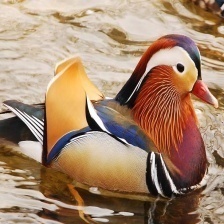
Species: MANDRIN DUCK
Scientific name: AIX GALERICULATA
ImageNet parent category: drake